Joan Geelvinck (1737–1802)

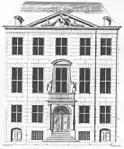
Building Herengracht 466, also known as "the corner house" designed by Philips Vingboons in 1672 in which Geelvinck lived.

After graduating in law from Leiden University, Geelvinck was appointed to the city council of Amsterdam in 1759. He married Maria Elisabeth Beck in 1760. He resided in the Herengracht 456 building until 1762 when he inherited the Herengracht 466 building from Anna de Haze who was one of the richest women in Amsterdam. In 1765 he had it renovated, after his neighbor had taken out insurance on his transoms, because of the possible damage caused by piles and beams. In 1767 he lent Henry Hope 36,000 guilders. In 1768 he became bailiff and dijkgraaf of Amstelland, bailiff of Waver, Botshol and Ruige Wilnis. From 1769 to 1773 he worked as an ambassador in Brussels. On November 29, 1769, he had the house in the Gouden Bocht on the Herengracht publicly auctioned. The building was sold for 250,000 guilders. Parts of the interior, including the wallpapers created by the Haarlem painter Jan Augustini can be seen in the De Bazel building, in the City Archives. Between 1774 and 1787, Geelvinck worked as the dijkgraaf of Zeeburg and Diemerzeedijk.